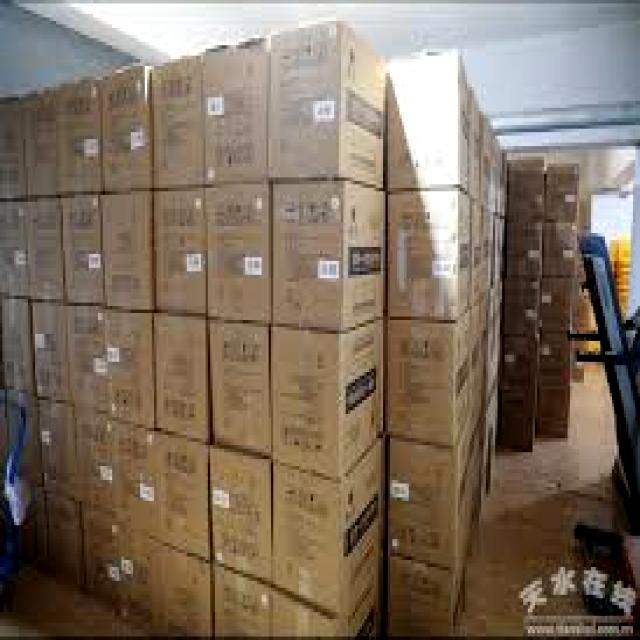
Label: Cardboard